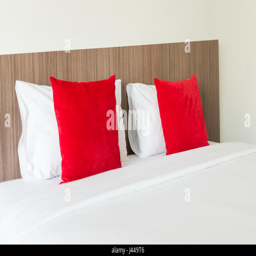
red and white pillows on a bed